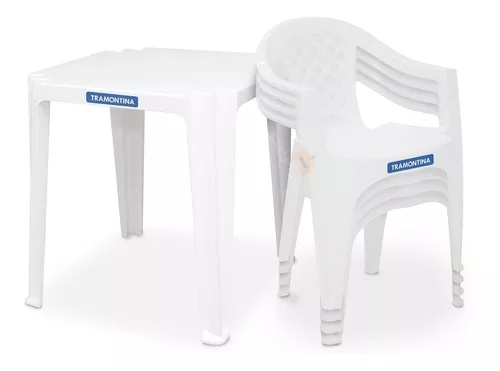
Jogo De Mesa E Cadeira Tramontina 5 Peças 1 Mesa 4 Cadeiras ML
Descrição Conjunto Kit 1 Mesa Tambaú Empalhável 70x70 Tramontina C/ 4 Cadeiras DESCRIÇÃO CADEIRA: QUALIDADE: - Classe A; - Cadeiras estilo poltrona; - Qualidade e resistência; - Peso Máximo Recomendável: 154 kg; - Fabricado em Polipropileno. CARACTERÍSTICAS: Todo o estilo e conforto das cadeiras Tramontina com qualidade e resistência do plástico. A Cadeira Tramontina Iguape em Polipropileno traz todas essas características. Ela possui braços, garantindo conforto e bem-estar para ambientes internos ou externos. Uma peça certa para embelezar seus espaços! ORIENTAÇÕES: - Não subir no assento; - Respeite o limite máximo de peso; - Transporte sempre com cuidado; - Utilize somente água e sabão neutro na higienização; - Retire o produto do ambiente sempre que for para higienizar o piso; alguns materiais de limpeza podem causar danos ao contato com a peça; - Prolongue a vida útil do produto mantendo-o guardado quando não estiver em uso. ESPECIFICAÇÕES TÉCNICAS: - Marca: Tramontina/Lar Plásticos - Modelo: Cadeira Iguape; - Peso Unitário da cadeira: 2,1000 kg. DESCRIÇÃO MESA: Mesa Tramontina Tambaú em Polipropileno Branco Sem abrir mão do conforto, a Mesa Tramontina Tambaú em Polipropileno é perfeita para ambientes internos ou externos. O design diferenciado faz dela uma peça que deixa os espaços mais animados. Submetida a rigorosos testes de qualidade e produzida com tecnologia de ponta, uma mesa quadrada garantida de alta qualidade e bem-estar para quem usa. Uma mesa com a qualidade Tramontina, que você já conhece e confia! INFORMAÇÕES GERAIS .: Fabricada em Polipropileno .: Abertura para Guarda-Sol: 33mm .: Empilhável até: 20 peças RECOMENDAÇÕES DE USO .: Transporte sempre com cuidado. .: Utilize somente água e sabão neutro na higienização. .: Retire o produto do ambiente sempre que for higienizar o piso; alguns materiais de limpeza podem causar danos ao contato com a peça. .: Prolongue a vida útil do produto mantendo-o guardado quando não estiver em uso. ESPECIFICAÇÕES TÉCNICAS - ALTURA: 72 cm - LARGURA: 69,5 cm - COMPRIMENTO: 69,5 cm PESO: 3,8 kg
Brand: Mercado pago
Category: Furniture > Furniture Sets > Kitchen & Dining Furniture Sets